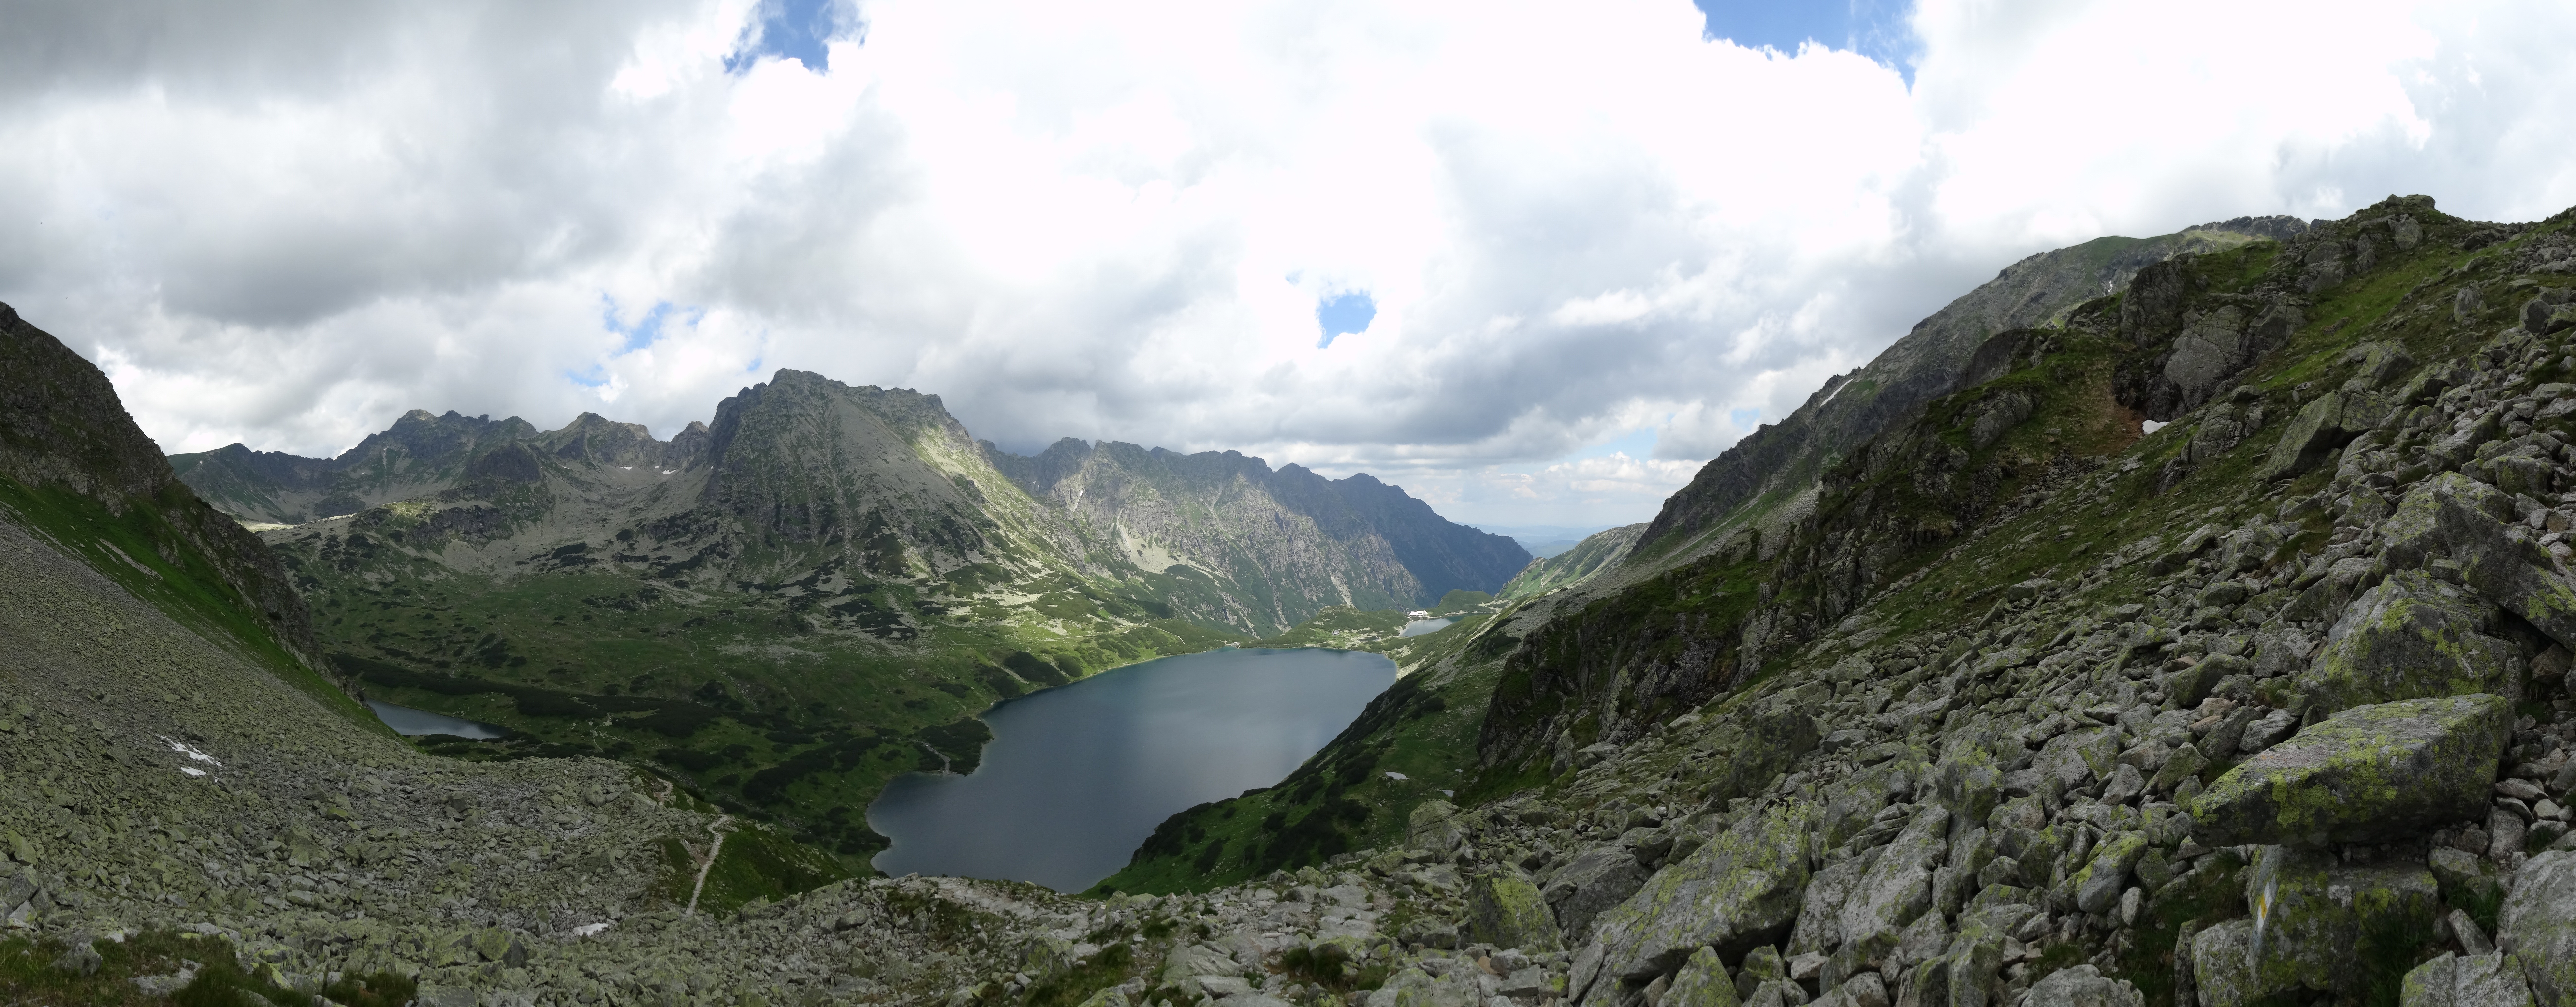
landscape, nature, walking, mountain, adventure, valley, mountain range, fjord, ridge, mountains, alps, poland, ravine, plateau, fell, cirque, the national park, tatry, landform, the high tatras, valley of five ponds, mountain pass, hill station, geographical feature, mountainous landforms, glacial landform, geological phenomenon